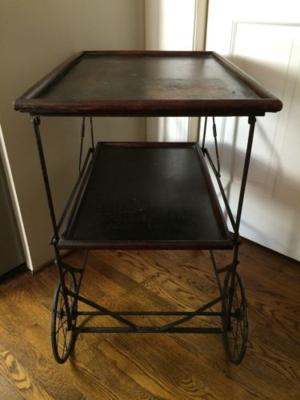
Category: table